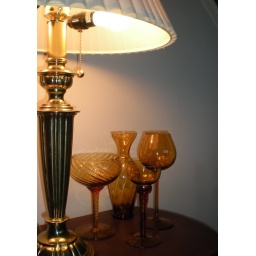
Edited: My son tipped over this side table and broke every piece of glass on it.